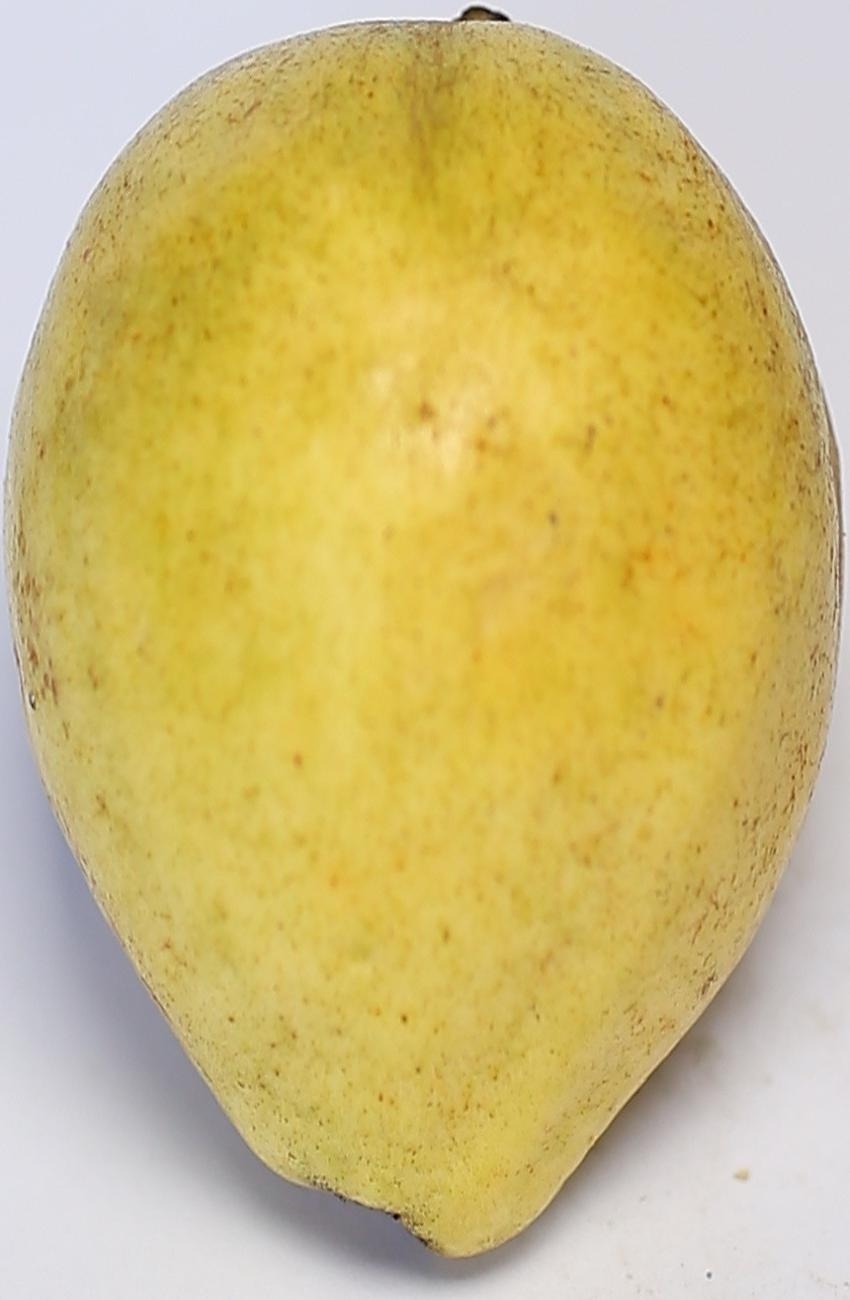
Maturity: ripe
Variety: riyali